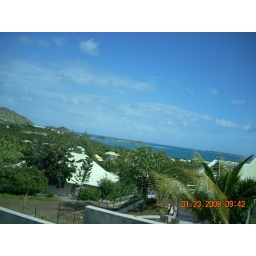
View of the beach from the road leading in to the water.